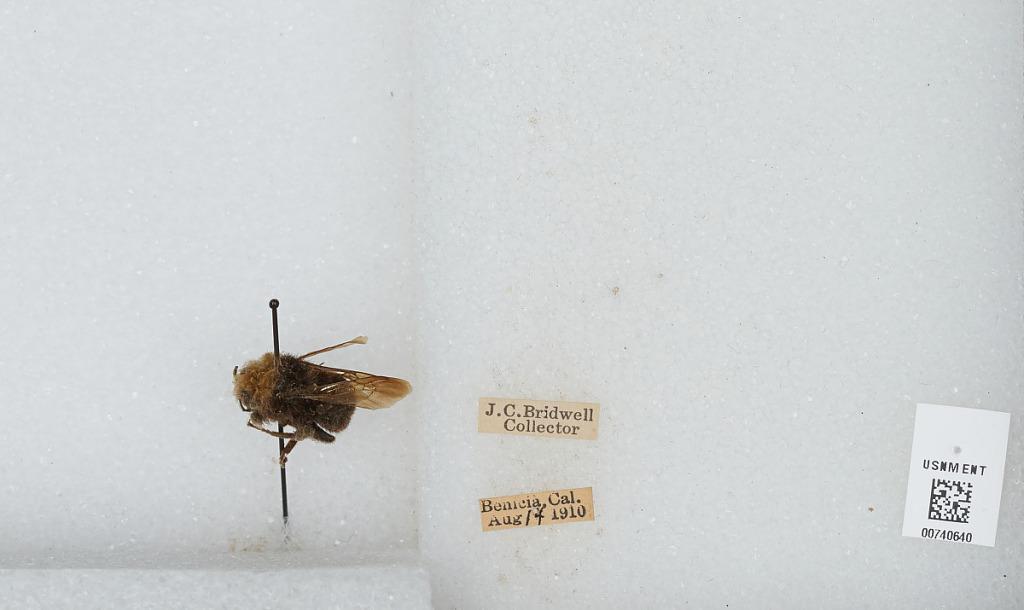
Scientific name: Bombus (Pyrobombus) vosnesenskii Radoszkowski
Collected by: J. Bridwell
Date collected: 1910-8-14
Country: United States
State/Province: California
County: Solano
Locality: Benicia
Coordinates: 38.0633, -122.156